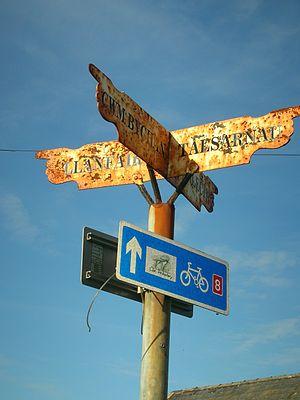
Le National Cycle Network est le réseau national des grandes voies cyclables du Royaume-Uni. Il a été mis en place par l'organisation caritative Sustrans, aidée par une subvention de la National Lottery d'une valeur de 42,5 millions de livres sterling, dans le but de promouvoir l'utilisation du vélo ainsi que le cyclotourisme dans le pays. En 2005, 230 millions de trajets à vélo ont été effectués sur les routes du National Cycle Network.